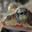
Label: frog